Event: Nepal Earthquake
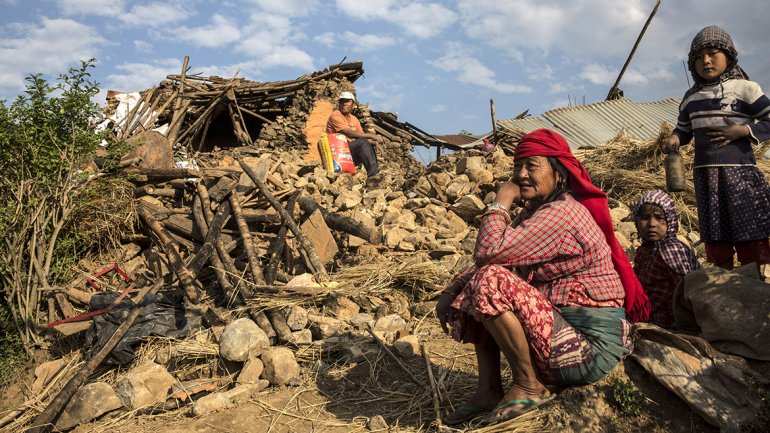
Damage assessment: damage